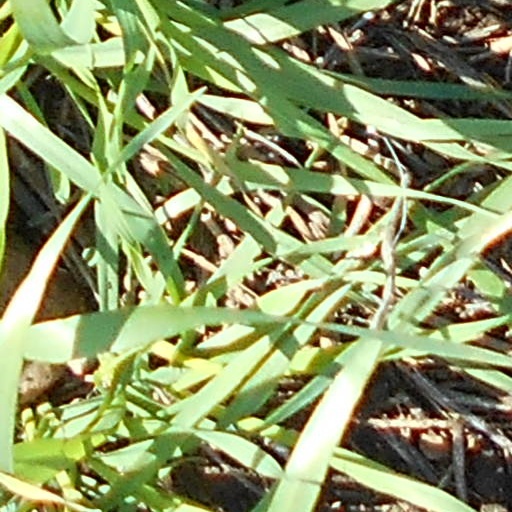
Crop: wheat